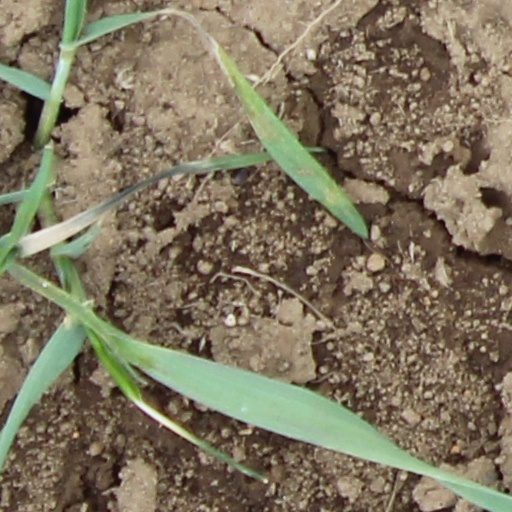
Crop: wheat